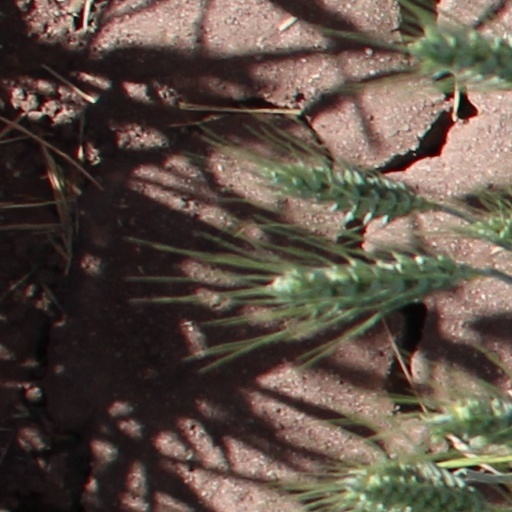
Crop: wheat